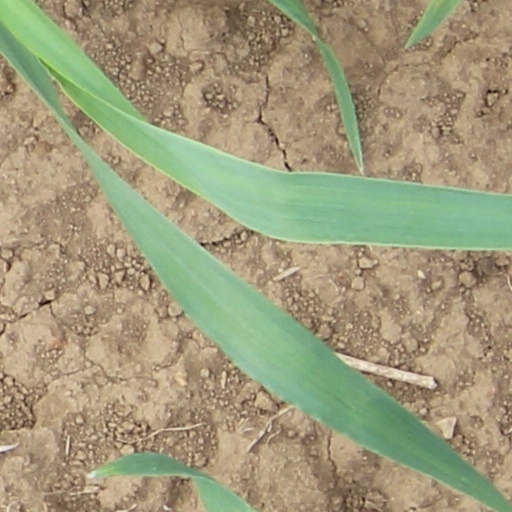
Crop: wheat